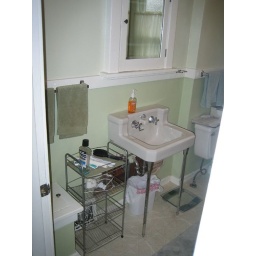
The house is from 1921. The 'original' sink is actually from 1945. The hole in the wall under the sink is from 2005 (plumbing 'practice' project)